List of tallest buildings in Guangzhou

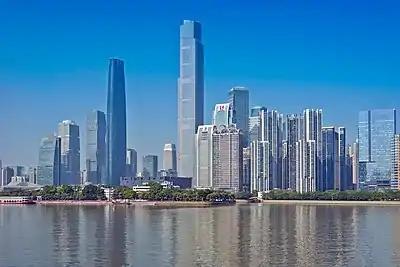
The Zhujiang New Town CBD in Tianhe District with the Guangzhou IFC and Guangzhou CTF Finance Centre

The first skyscraper to be constructed in Guangzhou was the Guangdong International Building in 1990, at a height of 200 metres. At the time of its completion, it was the tallest building in China. Since then, Guangzhou has built skyscrapers at a frequent rate. As with many major Chinese cities, the 2010s saw an increased rate of construction in skyscrapers and supertall buildings.